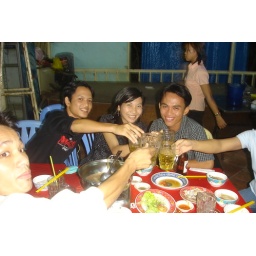
1..2..3 DZOOO..men and girl in black